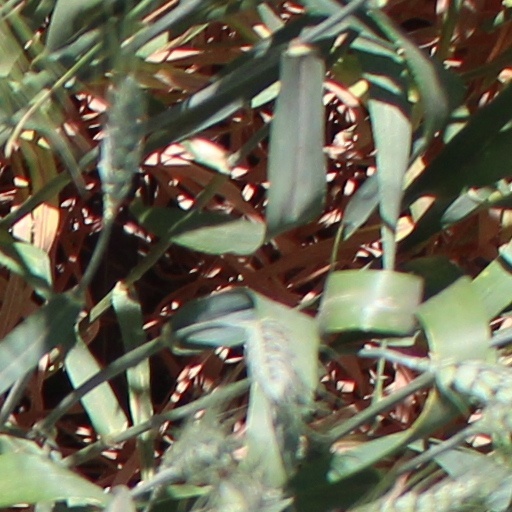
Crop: wheat